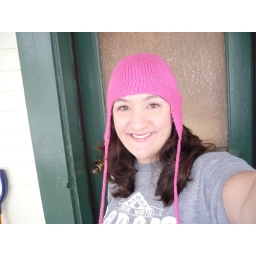
Me in pink hat